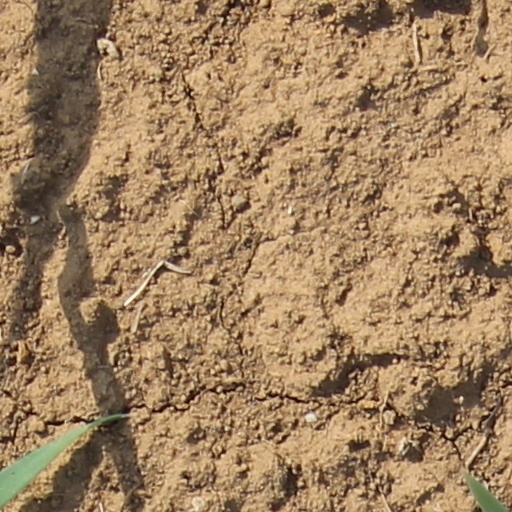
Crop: wheat